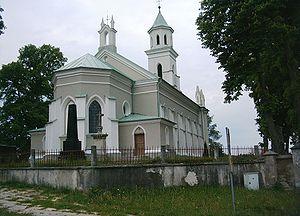
Promna est un village polonais de la gmina de Promna dans la powiat de Białobrzegi de la voïvodie de Mazovie dans le centre-est de la Pologne.
Promna est une gmina rurale du Powiat de Białobrzegi, dans la Voïvodie de Mazovie, dans le centre-est de la Pologne.